Janina Szymkowiak

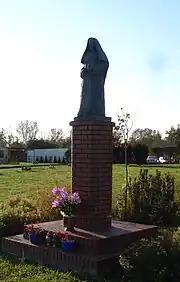
Statue.

Janina Szymkowiak was born in Poland in 1910 as the last of five children to Augustine Szymkowiak and Maria Duchalska as their sole daughter. She was baptized not long after in the month of her birth. One brother was a priest named Eric.